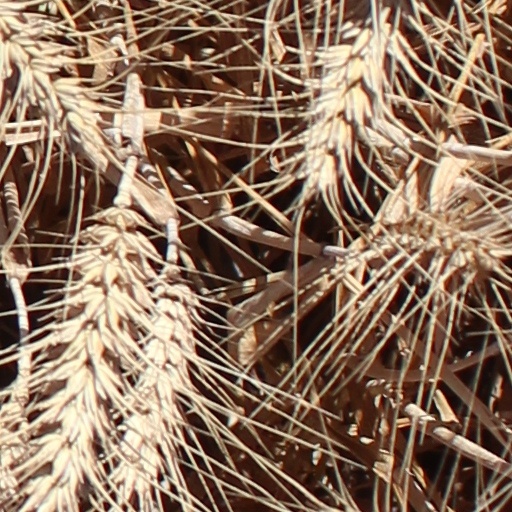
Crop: wheat